Holly Taylor

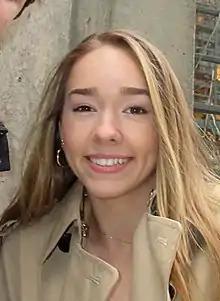
Taylor in November 2015

Holly Taylor is a Canadian and American actress and dancer. She began her career in the Broadway production of "Billy Elliot" at the age of eleven as Sharon Percy (Ballet Girl) and continued in the role for almost two years. She played the role of Paige Jennings in the FX television series "The Americans" for its entire run, for which she received a nomination for the Critics' Choice Television Award for Best Supporting Actress in a Drama Series in 2019. In addition, she portrays Angelina Meyer, one of the airplane survivors, in the NBC/Netflix science fiction series "Manifest".